Pair-house

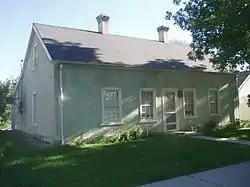
The Fredrick C. Sorensen House in Ephraim, a Type II pair house with window-door-window cluster at center room. Note pair of internal chimneys piercing roof ridge.

While some pair-houses are individually listed on the National Register of Historic Places (NRHP), a collection of such houses in Utah, nonadjacent and disconnected, have been documented as the "Scandinavian-American Pair-house Thematic Group". These houses span four Utah counties and represent the "multi-cultural nature of early Mormon society".